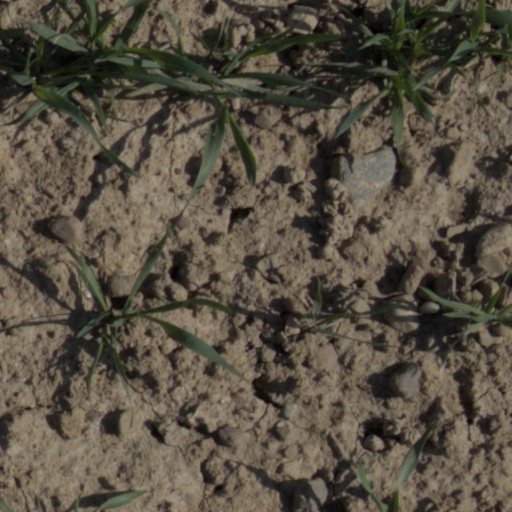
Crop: wheat